Croquet

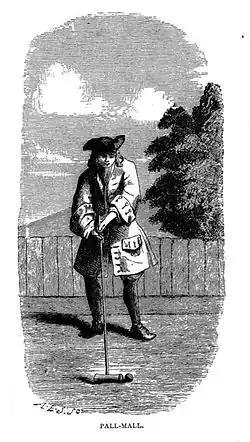
Paille-maille (pall-mall) illustrated in "Old English Sports, Pastimes and Customs", published 1891; original image by Lauthier, 1717

The oldest document to bear the word "croquet" with a description of the modern game is the set of rules registered by Isaac Spratt in November 1856 with the Stationers' Company of London. This record is now in the Public Record Office. In 1868, the first croquet all-comers meet was held at Moreton-in-Marsh, Gloucestershire, and in the same year, the All England Croquet Club was formed at Wimbledon, London.